Kim So-jin

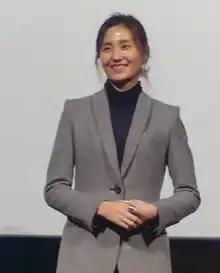
Kim in 2018

Kim So-jin (born on December 12, 1979) is a South Korean actress. She is known for playing a prosecutor in crime drama "The King" (2017), for which she received critical acclaim and won several awards, including the Blue Dragon Film Award, Grand Bell Award and Baeksang Arts Award for Best Supporting Actress. Since then, in films ranging from The Drug King to The Man Standing Next, she has fully immersed herself in each role, adding freshness to her seasoned acting skills and building her own unique characters.